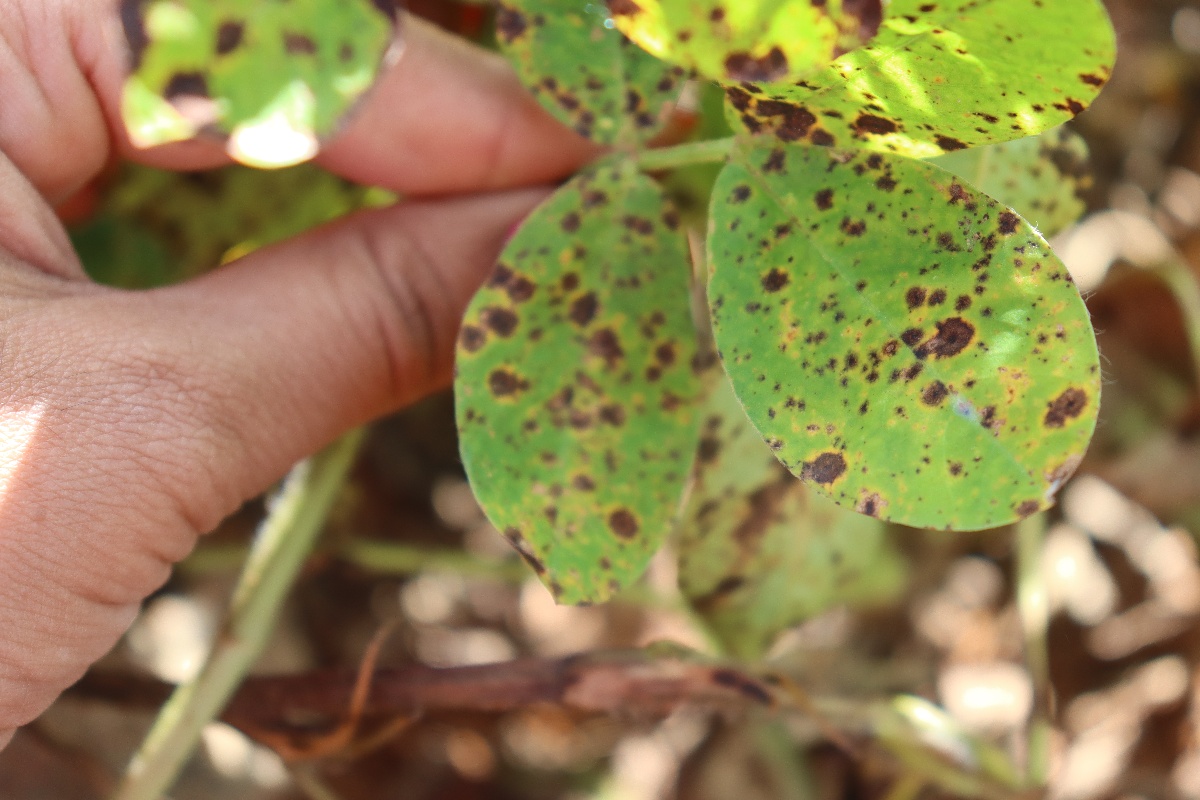
Label: late leaf spot